Saado Ali Warsame

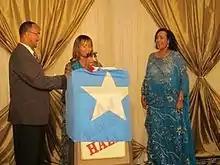
Fellow Somalis Hodan Nalayeh and Hassan Abdillahi honouring Saado Ali Warsame at an SRAP event in Toronto (2011).

In 2011, Warsame was presented a Lifetime Achievement Award by fellow Somalis Hodan Nalayeh of the SRAP and Hassan Abdillahi "Karate" of Ogaal Radio at an SRAP event in Toronto.